Loud (TV program)

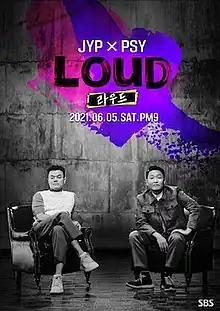
Promotional poster

Loud (stylized in all caps) is a 2021 South Korean boy group survival reality show organized by JYP Entertainment and P Nation. It was a collaboration between Psy and J.Y. Park to form 2 boy groups: one under JYP Entertainment and another one under P Nation. The program involved 75 contestants from different countries with artistic talents competing for a spot in one of the 2 groups. The program premiered on June 5, 2021, and was broadcast every Saturday at 9 PM KST on SBS. During the finale on September 11, two groups were formed, with P Nation's group, TNX, later debuting in 2022, and JYP's group, KickFlip, debuting in January 2025.